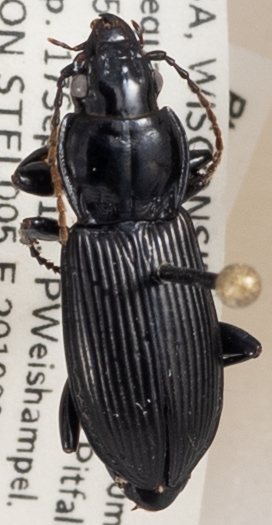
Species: Pterostichus melanarius melanarius
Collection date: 2019-09-17
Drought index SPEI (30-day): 0.71
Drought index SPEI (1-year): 2.09
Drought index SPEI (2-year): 1.604